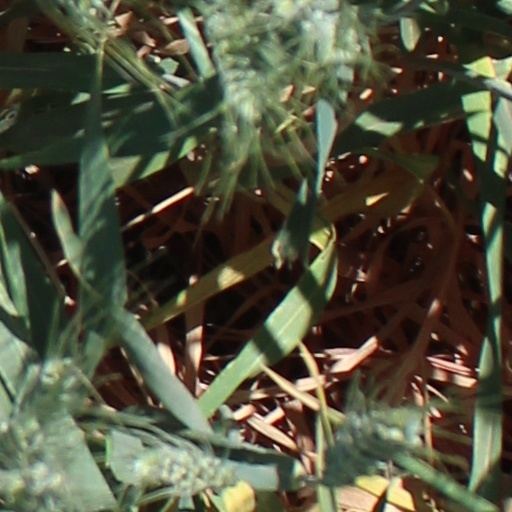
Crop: wheat